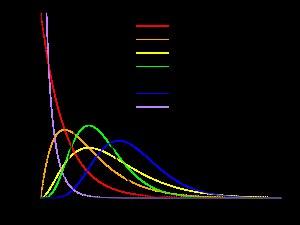
Toute fonction f(x), définie, intégrable et non négative sur un domaine A, peut servir de distribution de probabilité d'une variable aléatoire X prenant des valeurs dans le domaine A. Il faut et il suffit qu'elle soit multipliée par un facteur a qui assure que la « probabilité totale » — la somme ou l'intégrale des f(x) sur le domaine — soit égale à 1.